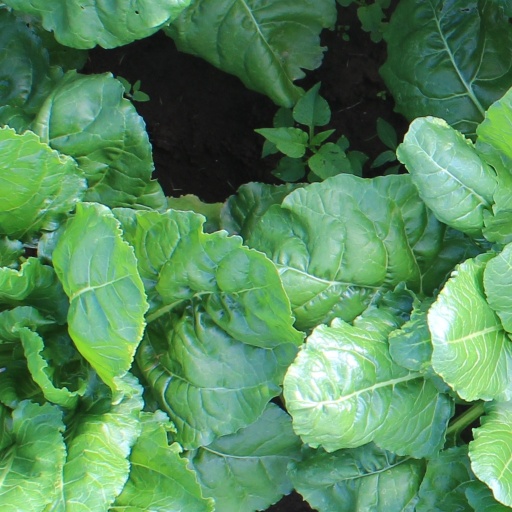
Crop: sugar beet